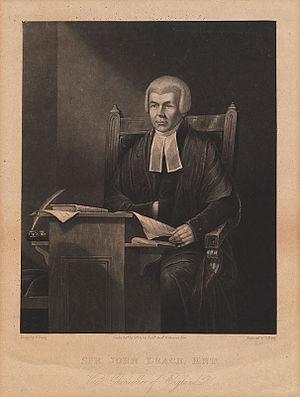
Le Master of the Rolls est le troisième plus important juge du Royaume-Uni, après le Président de la Cour Suprême du Royaume-Uni et le Lord Chief Justice. À ce titre, il préside la section civile de la Cour d'appel. Le Master of the Rolls connu le plus ancien remonte à 1286, mais il est probable qu'il y en ait eu plus tôt.